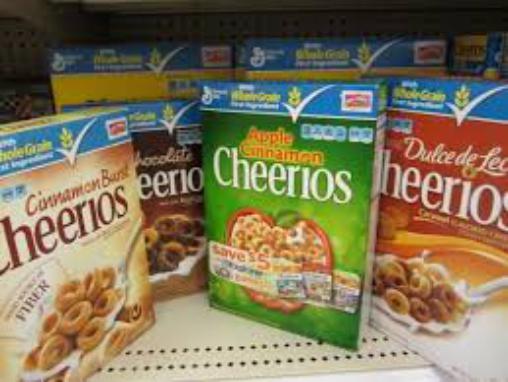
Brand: Cinnamon Burst Cheerios
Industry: Food